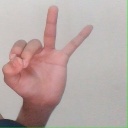
अक्षर: ण